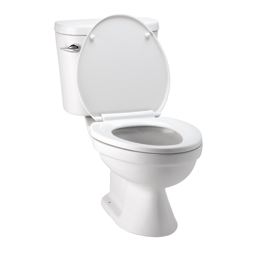
white toilet bowl in a bathroom isolated on white .